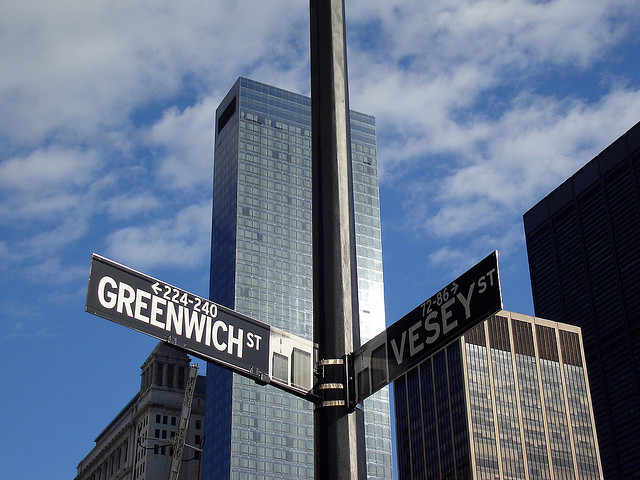
user: Given an image and a question. Answer the question in a short answer. Question: What is that tall structure known as? Short Answer:
assistant: skyscraper